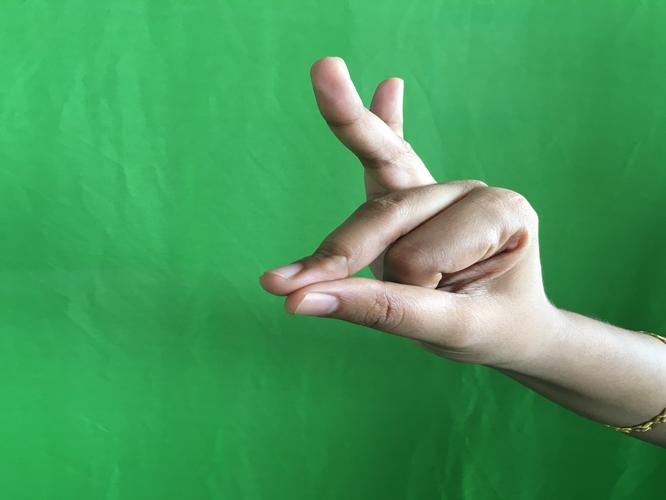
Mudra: Bramaram
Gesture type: single_hand